Pavia Civic Museums

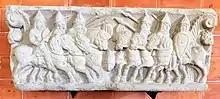
Capital with battle scene, first half of the 12th century

Of particular interest are the numerous dishes on display, all important products from the Islamic and Byzantine East, which adorned the facades of churches and buildings (many are still found on the facades of Romanesque churches in Pavia, so much so that Pavia, after Pisa and Rome is the Italian city that retains the largest number). These were very expensive and valuable products and were made with techniques then unknown in the West.